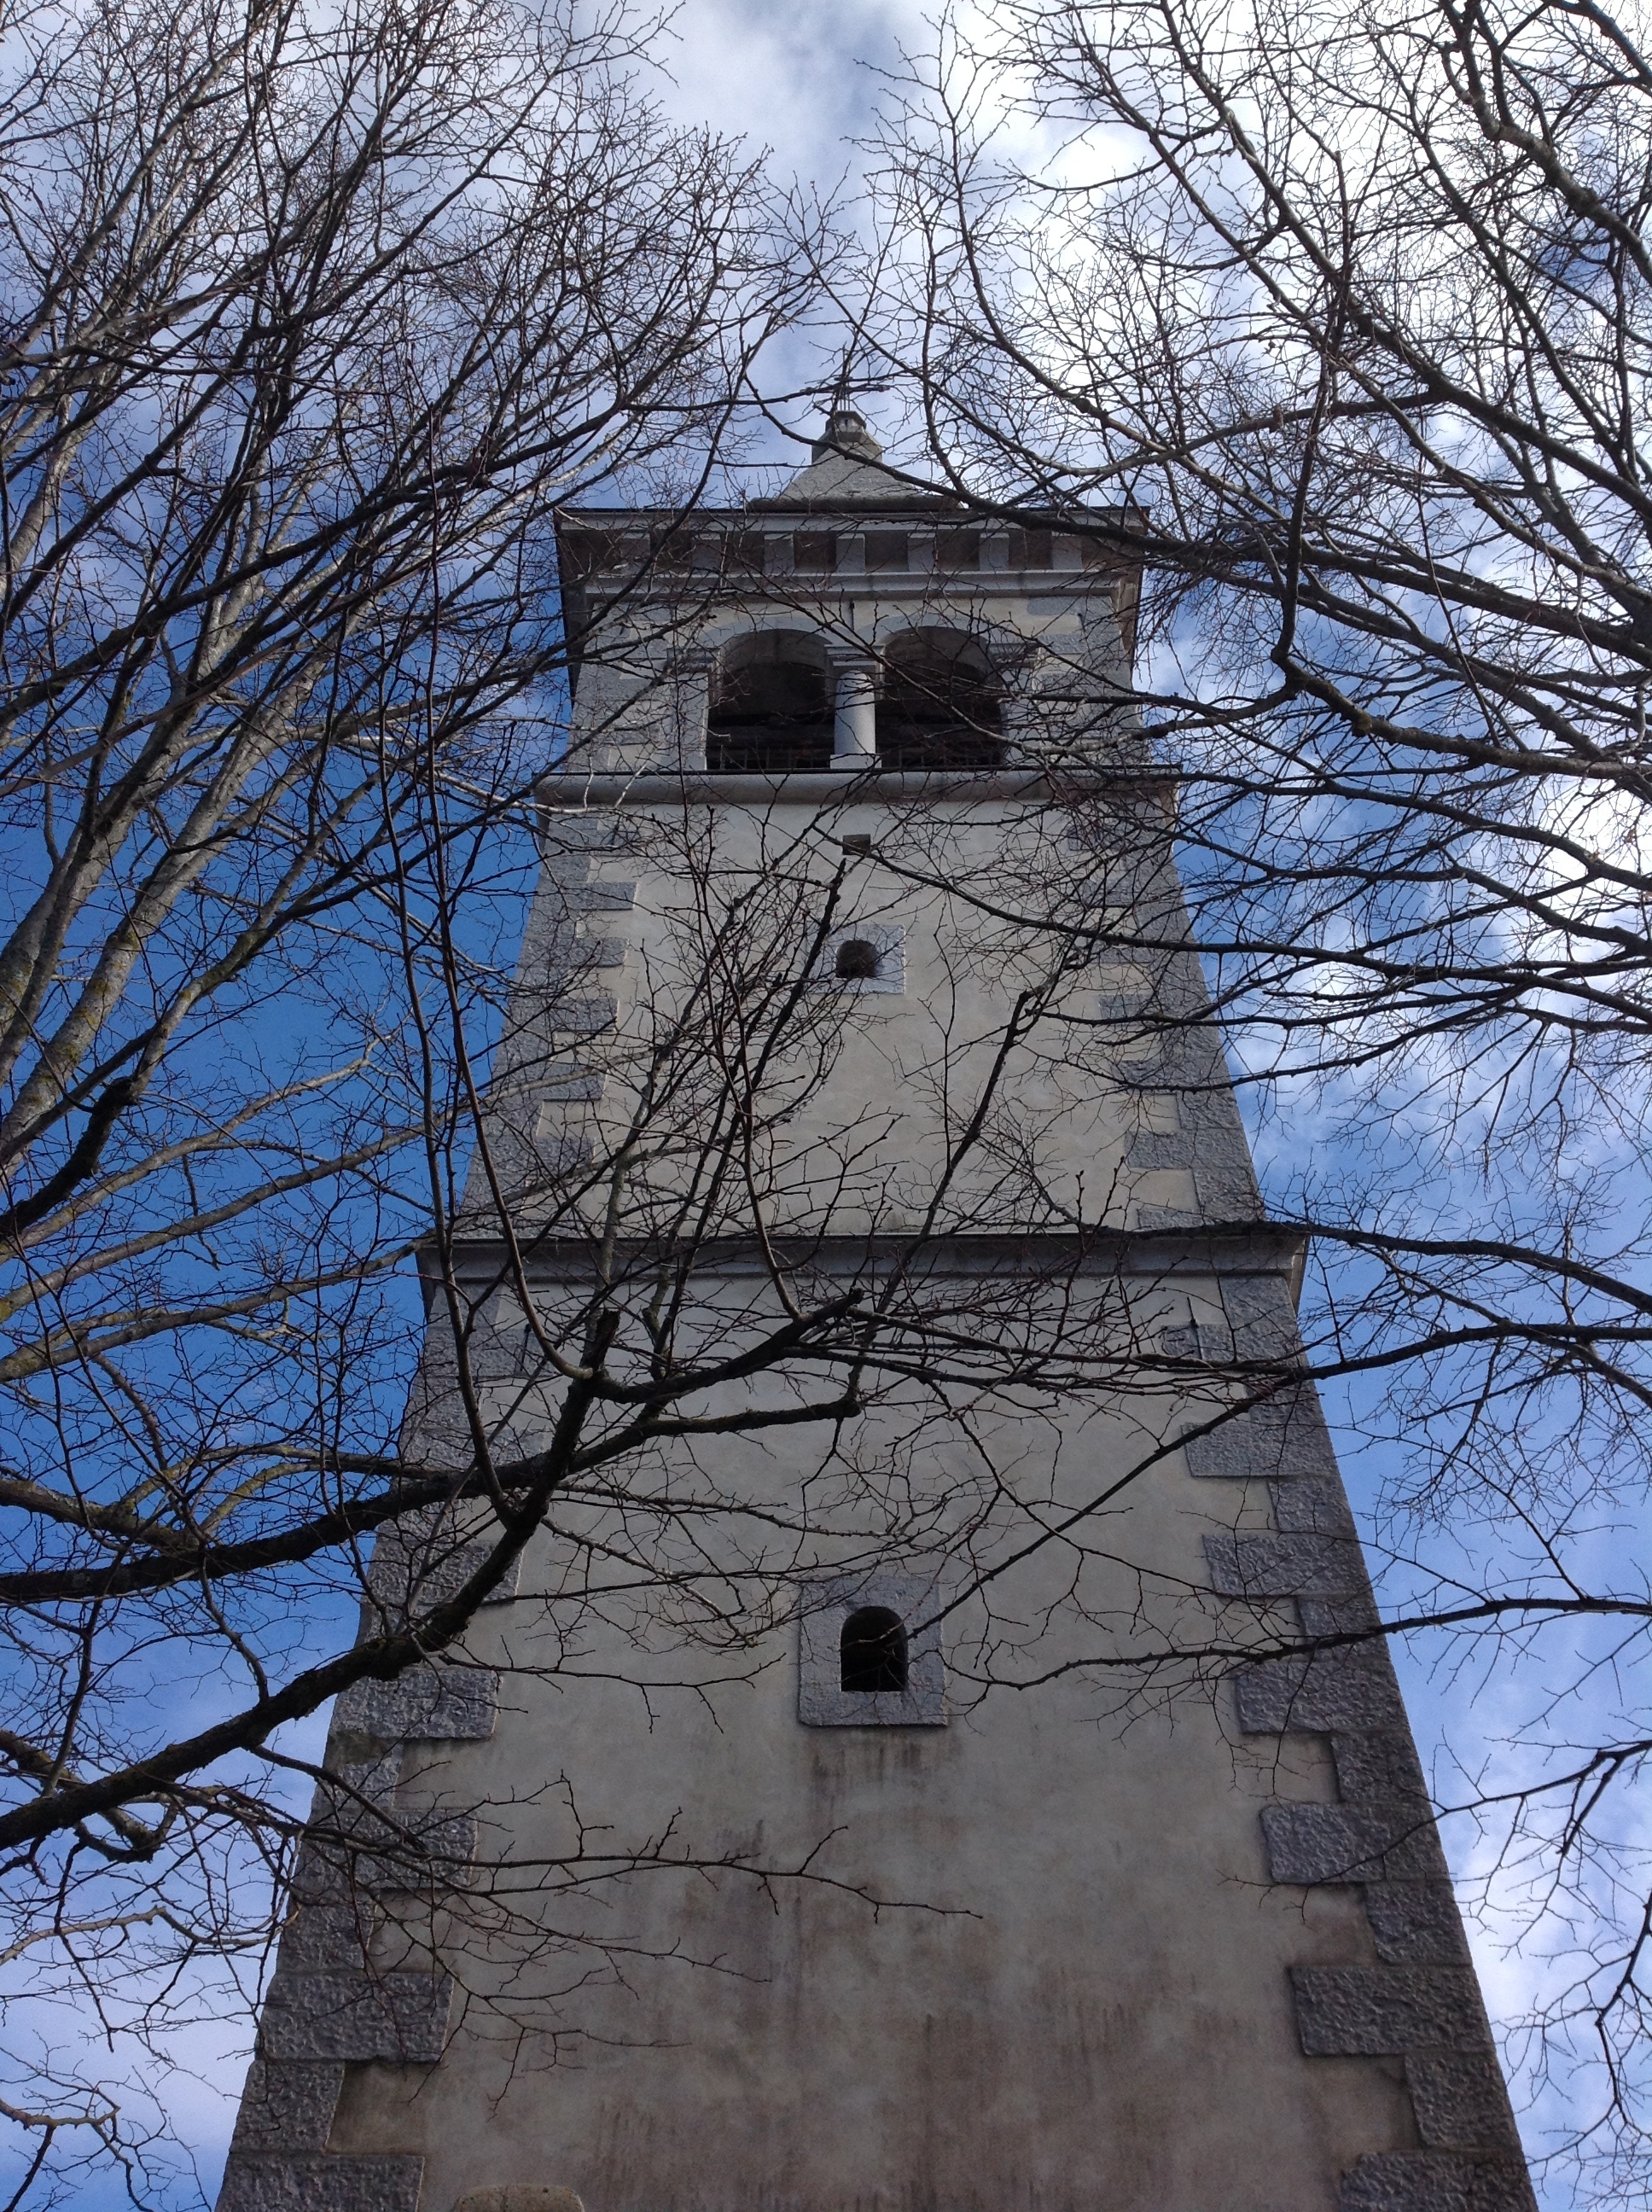
tree, winter, architecture, house, europe, tower, religion, facade, church, chapel, christian, slovenia